To Rise Again at a Decent Hour

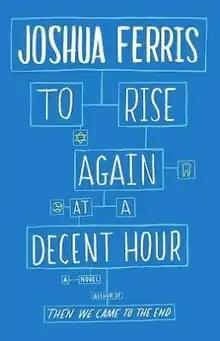
First edition (publ. Little, Brown)

To Rise Again at a Decent Hour is a novel by the American writer Joshua Ferris. The novel was shortlisted for the 2014 Man Booker Prize and won the 2014 Dylan Thomas Prize. It centers on a New York City dentist who's obsessed with the Boston Red Sox and, variously, the religions of different girlfriends. The discovery that he's the victim of a strange sort of identity theft leads him into a darkly comic crisis of identity and meaning.